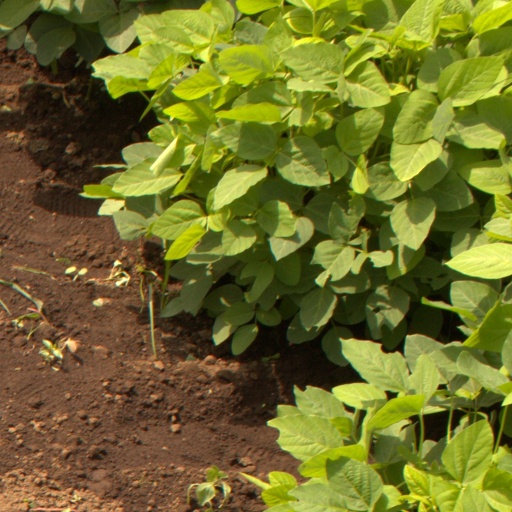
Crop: soybean